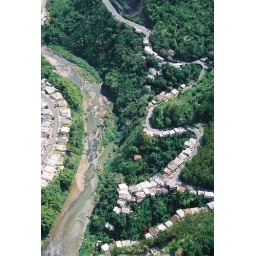
A twisting mountain road in PR.